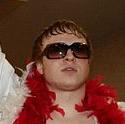
Age: 19